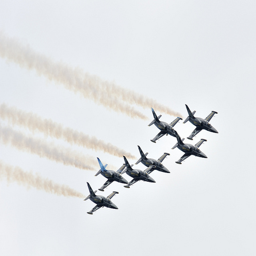
A cluster of airplanes fly in a formation and leave a series on contrails.
Seven jets flying in formation leaving condensation trails behind them.
A row of jet fighters in sky with smoke coming from tails.
Seven jets flying high leaving behind a smoke trail..
A group of planes are flying through the air with smoke coming from their tails.